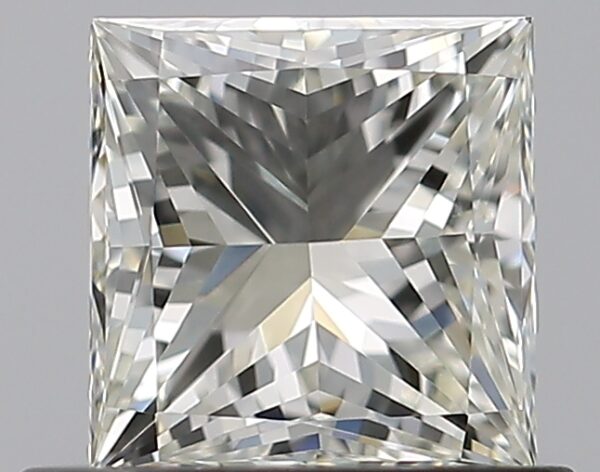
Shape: princess
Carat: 0.7
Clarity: VS1
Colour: K
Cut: EX
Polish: EX
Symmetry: VG
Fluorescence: M
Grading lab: GIA
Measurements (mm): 4.85 x 4.77 x 3.46